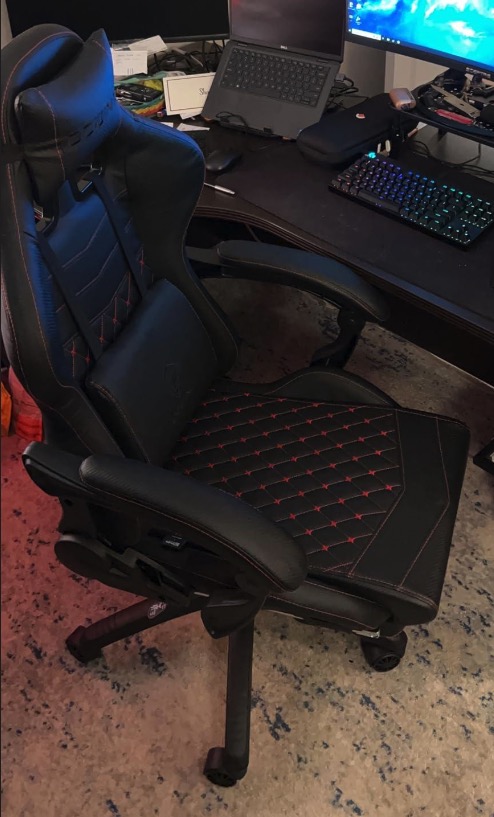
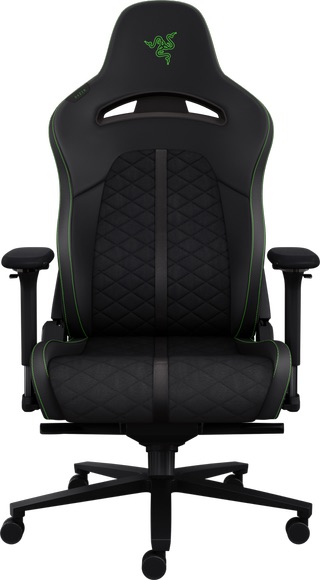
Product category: items_chair
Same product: no